Battle of Cold Harbor

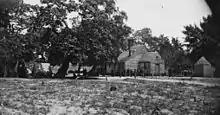
The Burnett Inn at Old Cold Harbor (by Timothy H. O'Sullivan, June 4, 1864)

Grant's Union forces totaled approximately 108,000 men. They consisted of the Army of the Potomac, under Maj. Gen. George Meade, and the XVIII Corps, on temporary assignment from the Army of the James. The six corps were: